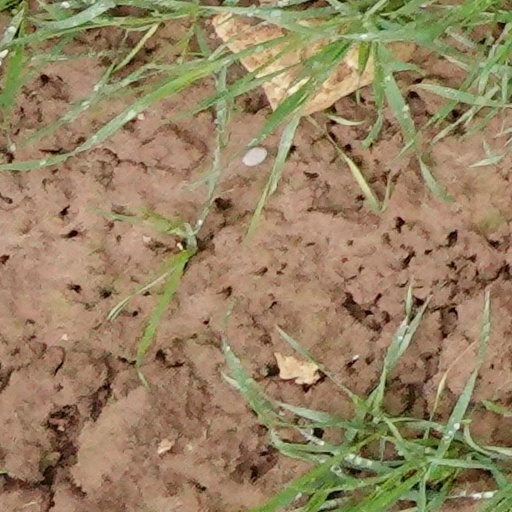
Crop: wheat